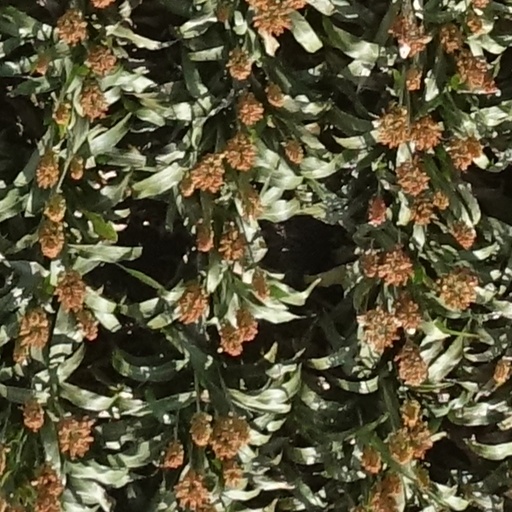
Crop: sorghum